Mythily Ramaswamy

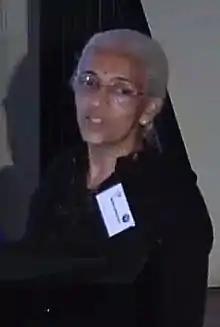
Ramaswamy speaks at CNRS in 2020

Mythily Ramaswamy (born 6 June 1954) is an Indian mathematician and professor in the Department of Mathematics at the TIFR Centre for Applicable Mathematics of the Tata Institute of Fundamental Research in Bangalore. Her research involves functional analysis and the controllability of partial differential equations.